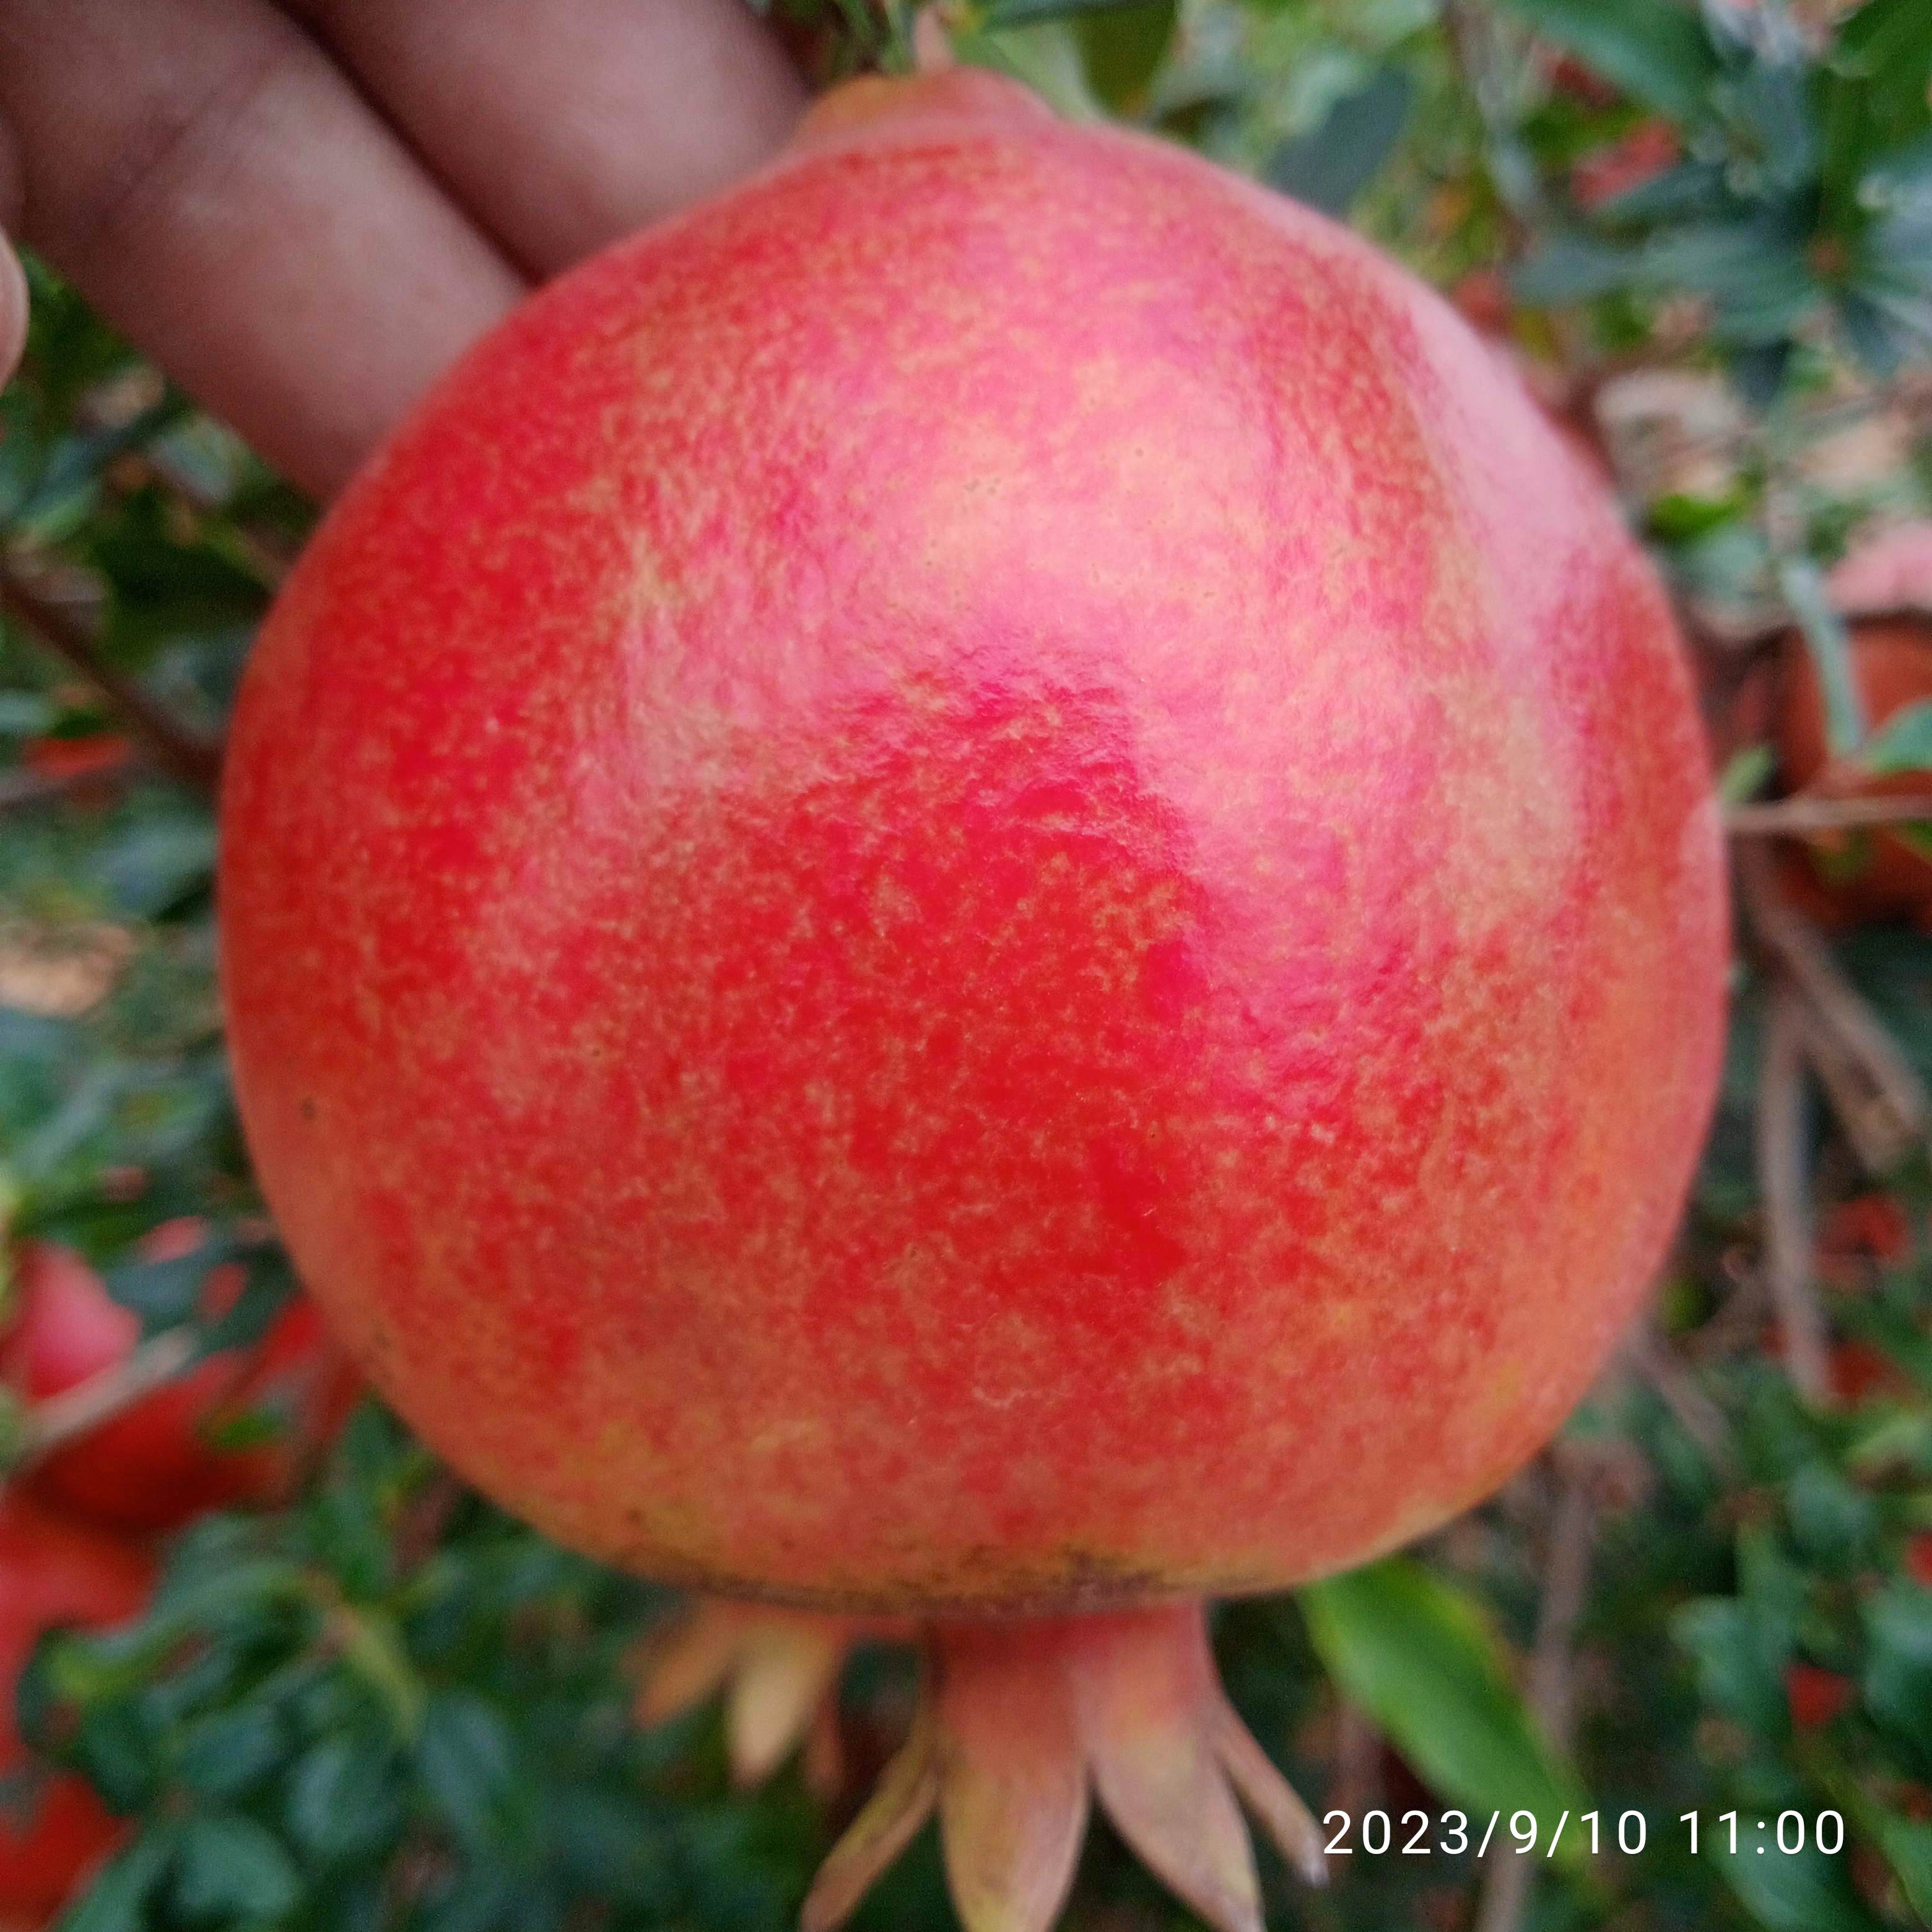
Label: Healthy